Theatre of ancient Greece

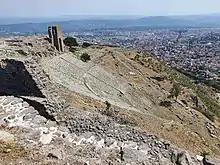
Theatre of Pergamon, one of the steepest theatres in the world, has a capacity of 10,000 people and was constructed in the 3rd century BC

The power of Athens declined following its defeat in the Peloponnesian War against Sparta. From that time on, the theatre started performing old tragedies again. Although its theatrical traditions seem to have lost their vitality, Greek theatre continued into the Hellenistic period (the period following Alexander the Great's conquests in the fourth century BC).